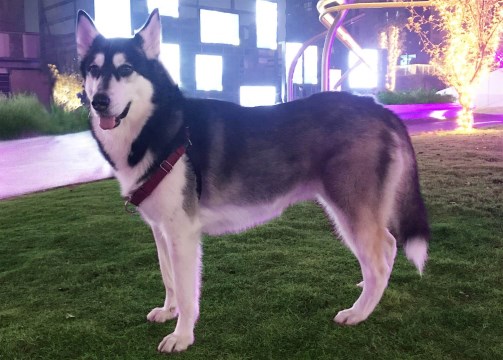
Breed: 1160-n000003-Siberian_husky